Zenobia

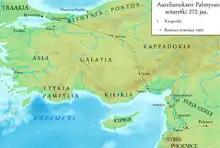
Route of Aurelian's campaign

The usurpation, which began in late March or early April 272, ended by August. Aurelian spent the winter of 271–272 in Byzantium, and probably crossed the Bosporus to Asia Minor in April 272. Galatia fell easily; the Palmyrene garrisons were apparently withdrawn, and the provincial capital of Ancyra was regained without a struggle. All the cities in Asia Minor opened their doors to the Roman emperor, with only Tyana putting up some resistance before surrendering; this cleared the path for Aurelian to invade Syria, the Palmyrene heartland. A simultaneous expedition reached Egypt in May 272; by early June Alexandria was captured by the Romans, followed by the rest of Egypt by the third week of June. Zenobia seems to have withdrawn most of her armies from Egypt to focus on Syria—which, if lost, would have meant the end of Palmyra.